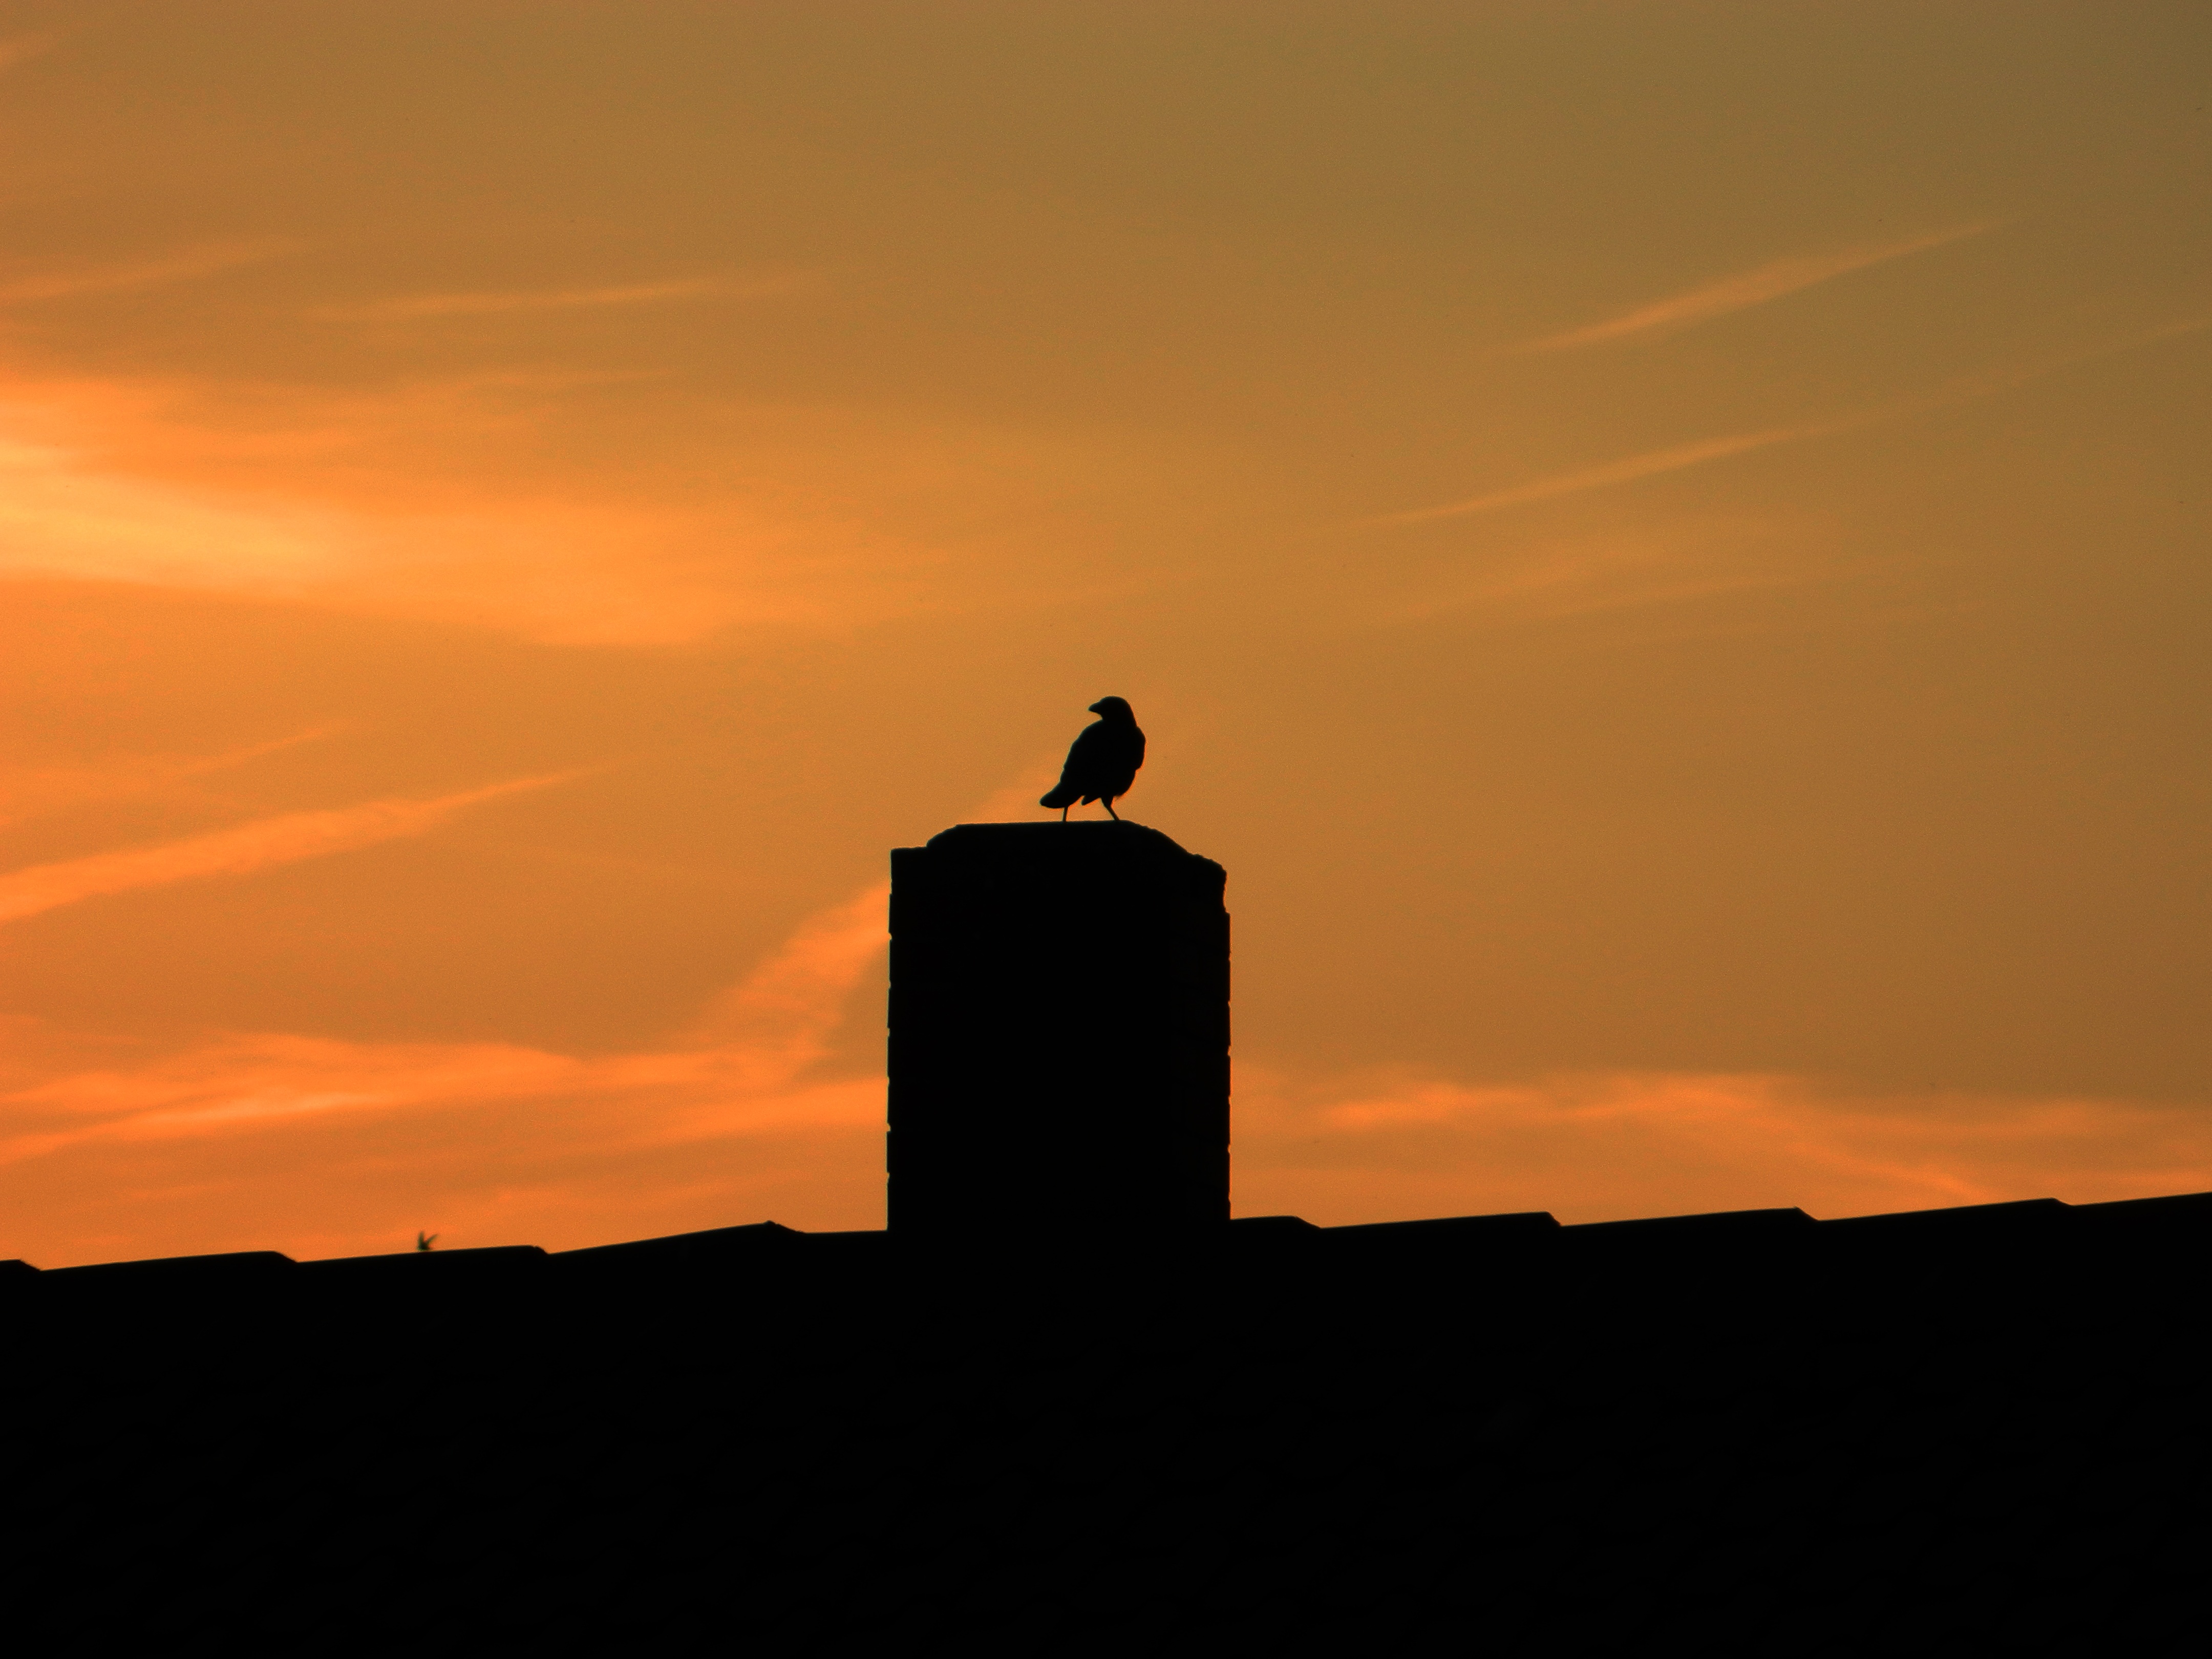
sea, horizon, silhouette, bird, cloud, sky, sunrise, sunset, sunlight, morning, roof, dawn, dusk, evening, tower, abendstimmung, atmospheric, afterglow